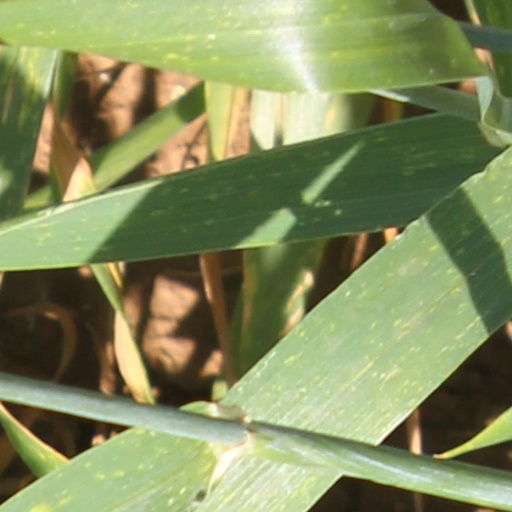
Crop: wheat